Afri (organisation)

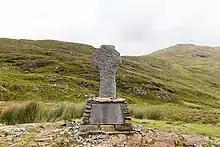
Doolough memorial erected by Afri and unveiled in 1994 at the seventh annual walk led by Arun Gandhi to commemorate the Doolough tragedy and the end of the apartheid.

Each year since 1988, Afri has hosted a Famine Walk to commemorate the Great Hunger at Doolough in south County Mayo.